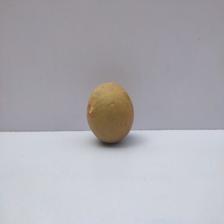
Size: Medium